Margaret Tebbit

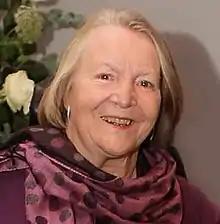
Tebbit in 1996

Margaret Elizabeth Tebbit, Baroness Tebbit (24 May 1934 – 19 December 2020) was an English nurse who was paralysed from the chest down by the Provisional IRA's 12 October 1984 bombing of the Grand Brighton Hotel, where she was staying with her husband, Norman Tebbit (then Secretary of State for Trade and Industry), during the Conservative Party Conference. She was disabled for the rest of her life and needed round the clock care.